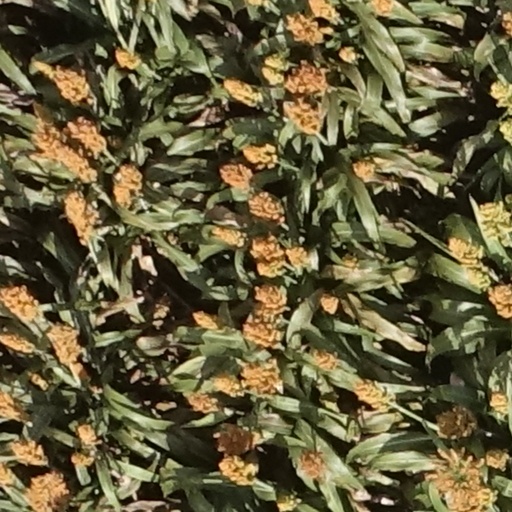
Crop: sorghum